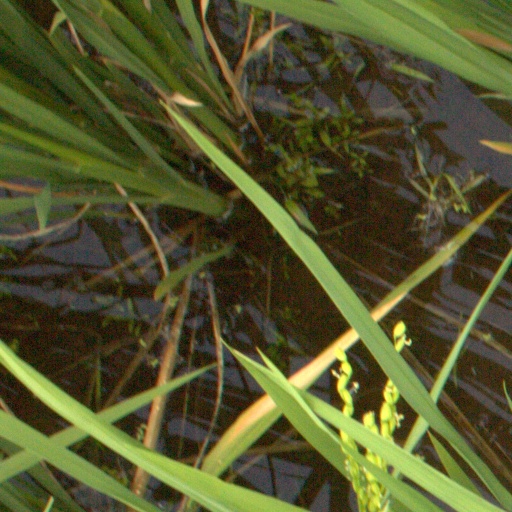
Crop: rice